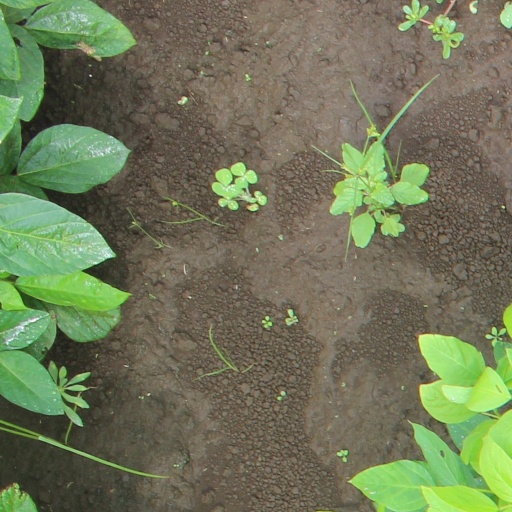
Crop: soybean